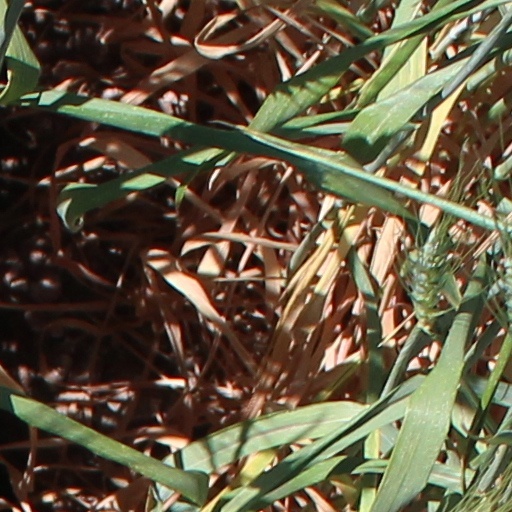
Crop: wheat